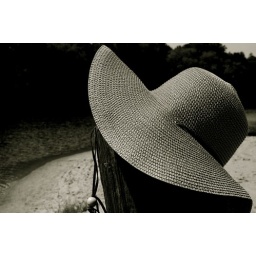
An additional photo commissioned by a new beach house owner.